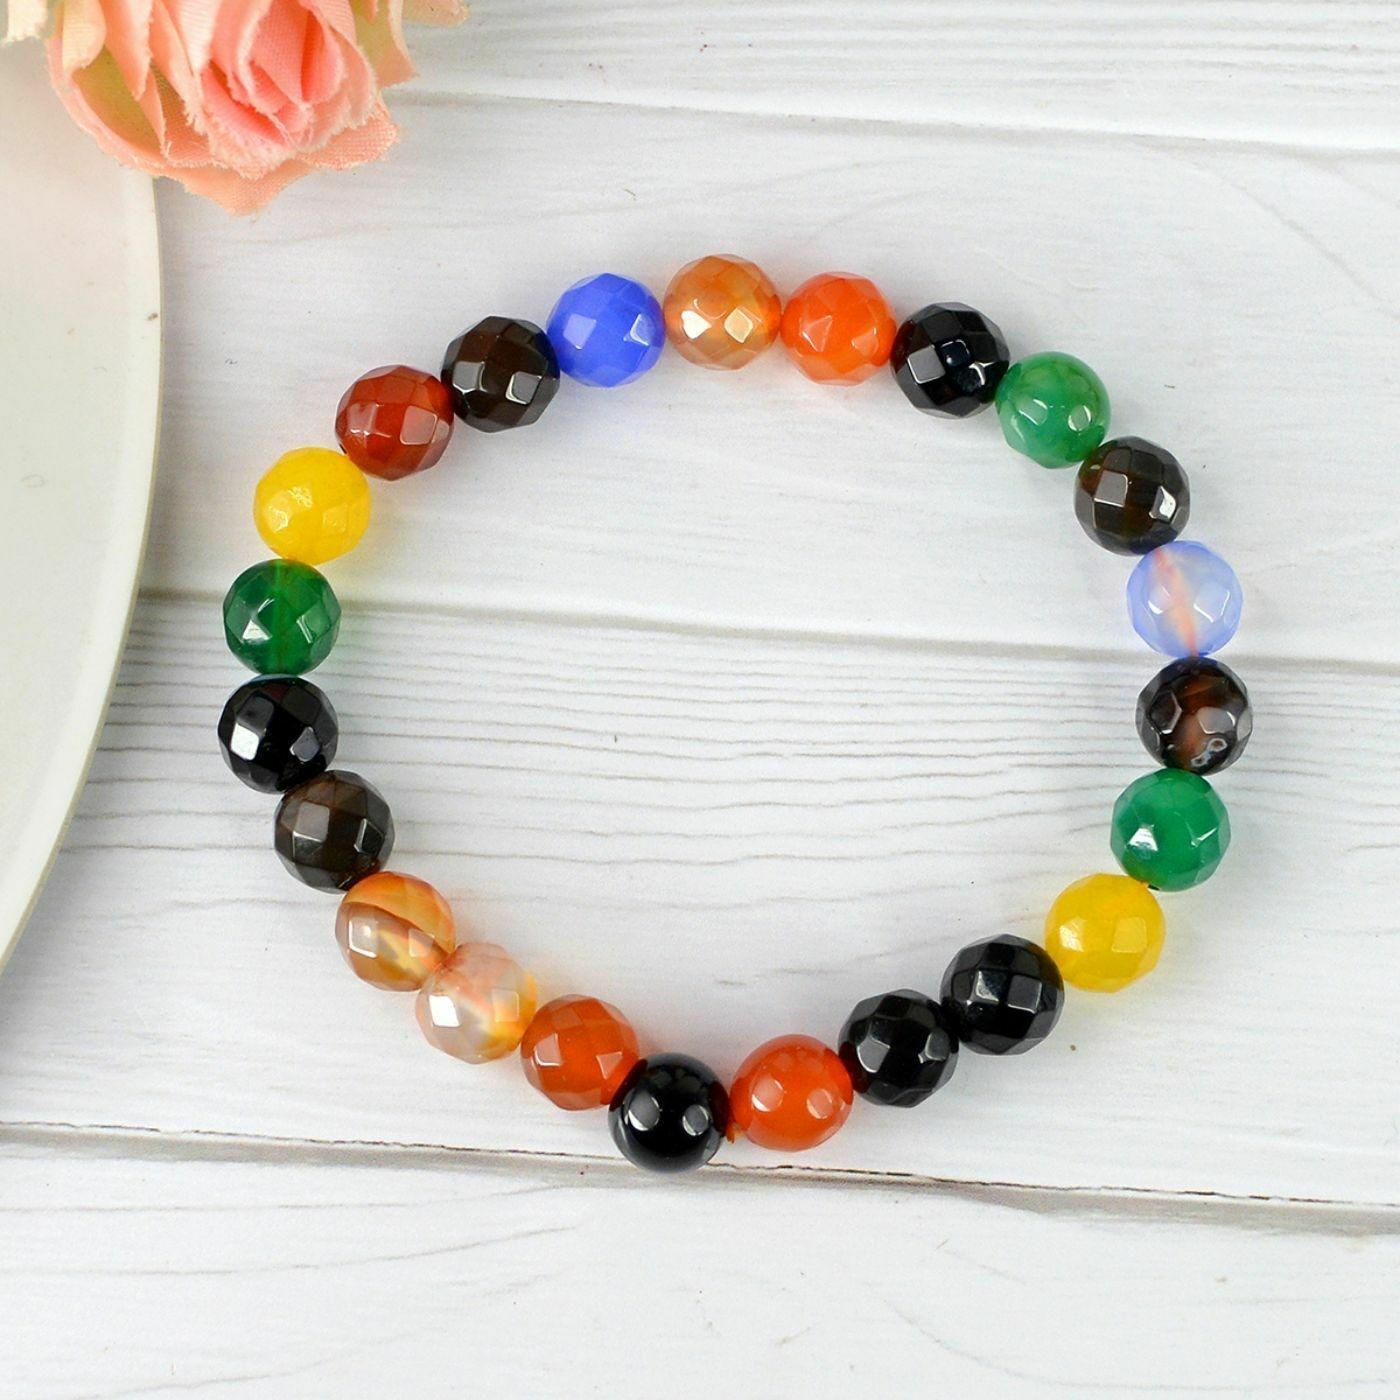
Reiki Crystal Products Multi Onyx Faceted Bead 8 mm Bracelet for Reiki and Crystal Healing Stones
Type: Bracelets & Bangles
Brand: Reiki Crystal Products
Price: Rs. 399
Stretchable Elastic Handmade Natural Crystal Stone Bracelet | Diameter : 2.5 Inch. | Stone Size - 8 mm DC | Charged By Reiki Grand Master & Vastu Expert
Features: Stretchable Elastic Handmade Natural Crystal Stone Bracelet | Diameter : 2.5 Inch. | Stone Size - 8 mm | Shape : Diamond Cut | Charged By Reiki Grand Master & Vastu Expert,Natural Healing Stone for Reiki Healing, Crystal Healing, Numerology, Tarot, Astrology, Vastu, Angle Healing & Feng Shui,100% Authentic, Original and Natural Healing Stone / Crystal - small holes, crack marks on the surface or inside the stones are often visible,Material : Natural Healing Stones See Images & Product Description For Healing Properties /Advantages,Stylish Party-Daily-Office-Casual Wear Reiki Healing Stone Bracelet for Men, Women, Boys, Girls. Best for Gifting & Personal Use.
Included: Pack Of 1 X Multi Onyx 8 mm DC Bracelet